Forró

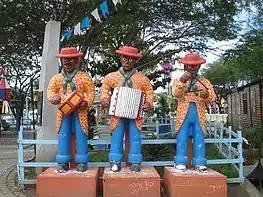
Statues of Forró musicians

The term forró refers to a musical genre, a rhythm, a dance and the event itself where forró music is played and danced. Forró is an important part of the culture of the Northeastern Region of Brazil. It encompasses various dance types as well as a number of different musical genres. Their music genres and dances have gained widespread popularity in all regions of Brazil, especially during the Brazilian June Festivals. Forró has also become increasingly popular all over the world, with a well-established forró scene in Europe.